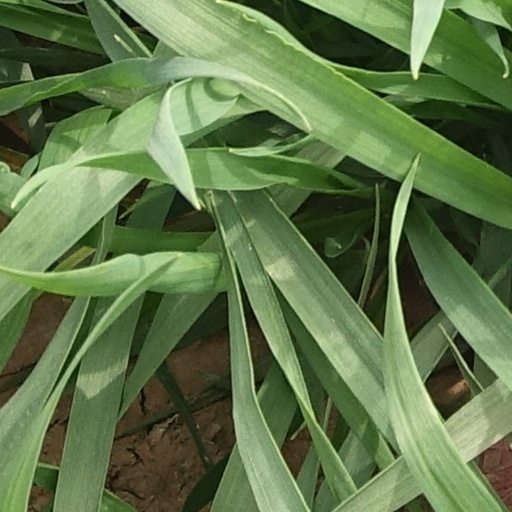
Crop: wheat